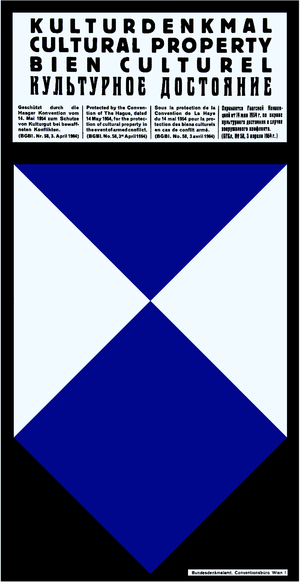
Convention de La Haye (1954). Azərbaycanca: Haaqa konvensiyası Беларуская (тарашкевіца)‎: Канвэнцыя аховы культурных каштоўнасьцяў у выпадку збройнага канфлікту (1954) Suomi: Yleissopimus kulttuuriomaisuuden suojelemiseksi aseellisen selkkauksen sattuessa עברית: אמנת האג להגנת נכסי תרבות בעת עימות מזוין 日本語: 武力紛争の際の文化財の保護に関する条約